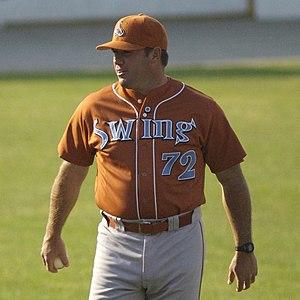
Bryan David Eversgerd est un lanceur gaucher de baseball ayant joué dans les Ligues majeures de 1994 à 1998.